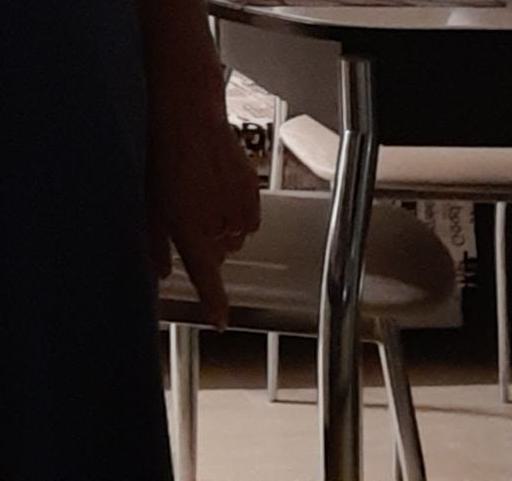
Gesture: no_gesture